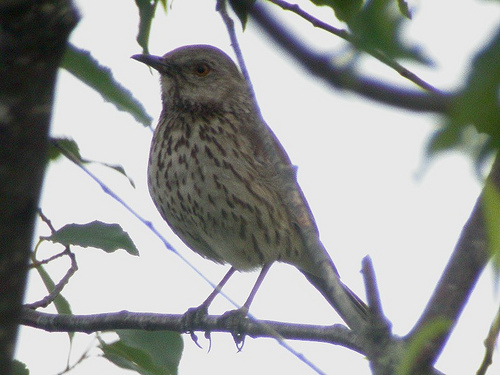
a light colored bird with dark colorations running down its breast, belly and flank.
this grey bird has small brown stripes on its belly.
this bird has a light brown belly with what looks like dark brown spots going down it.
this bird is a mixture of white, brown, and black with a black beak.
this small bird has a white breast and belly with brown spots running down it.
this bird has a speckled belly and breast with a short pointy bill.
a small light tan bird, with small brown spots, and thin tarsus.
this particular bird has a white belly and breasts with black spots on them
this small bird has a belly that is a mixture of white and brown color. it has a orange eyering and a slender bill.
this bird has wings that are brown and has a spotted belly
Species: Sage Thrasher